Brigg

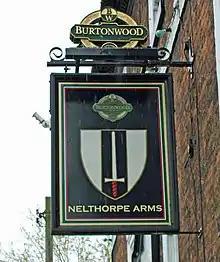
The Sign of the Nelthorpe Arms, Bridge Street

Brigg lies within the unitary authority of North Lincolnshire, the majority of the town being within the Brigg and Wolds electoral ward, and represented by three councillors. The town also has a civil parish governed by Brigg Town Council. The council has nineteen members, serving four year terms. However, part of the town's urban area lies in Scawby Brook, which is split between the civil parishes of Scawby and Broughton. The area is likewise split between Ridge ward and Broughton & Appleby wards within North Lincolnshire Council. There is no joint body that covers Brigg and Scawby Brook.